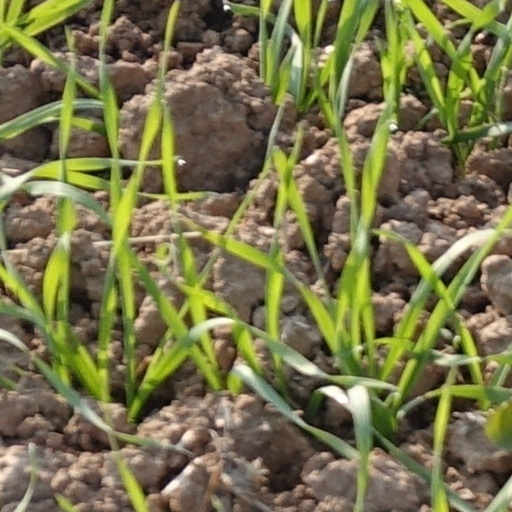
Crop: wheat